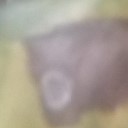
Label: Leaf_rust